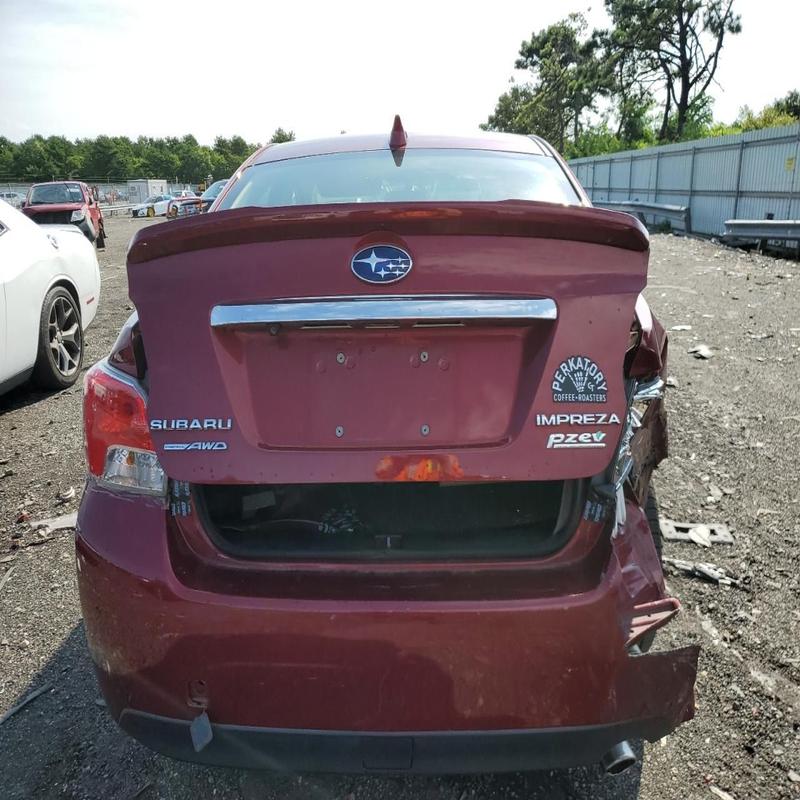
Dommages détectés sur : aile arrière droite, malle, feu arrière droit, feu arrière gauche, plaque d'immatriculation arrière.
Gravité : majeur